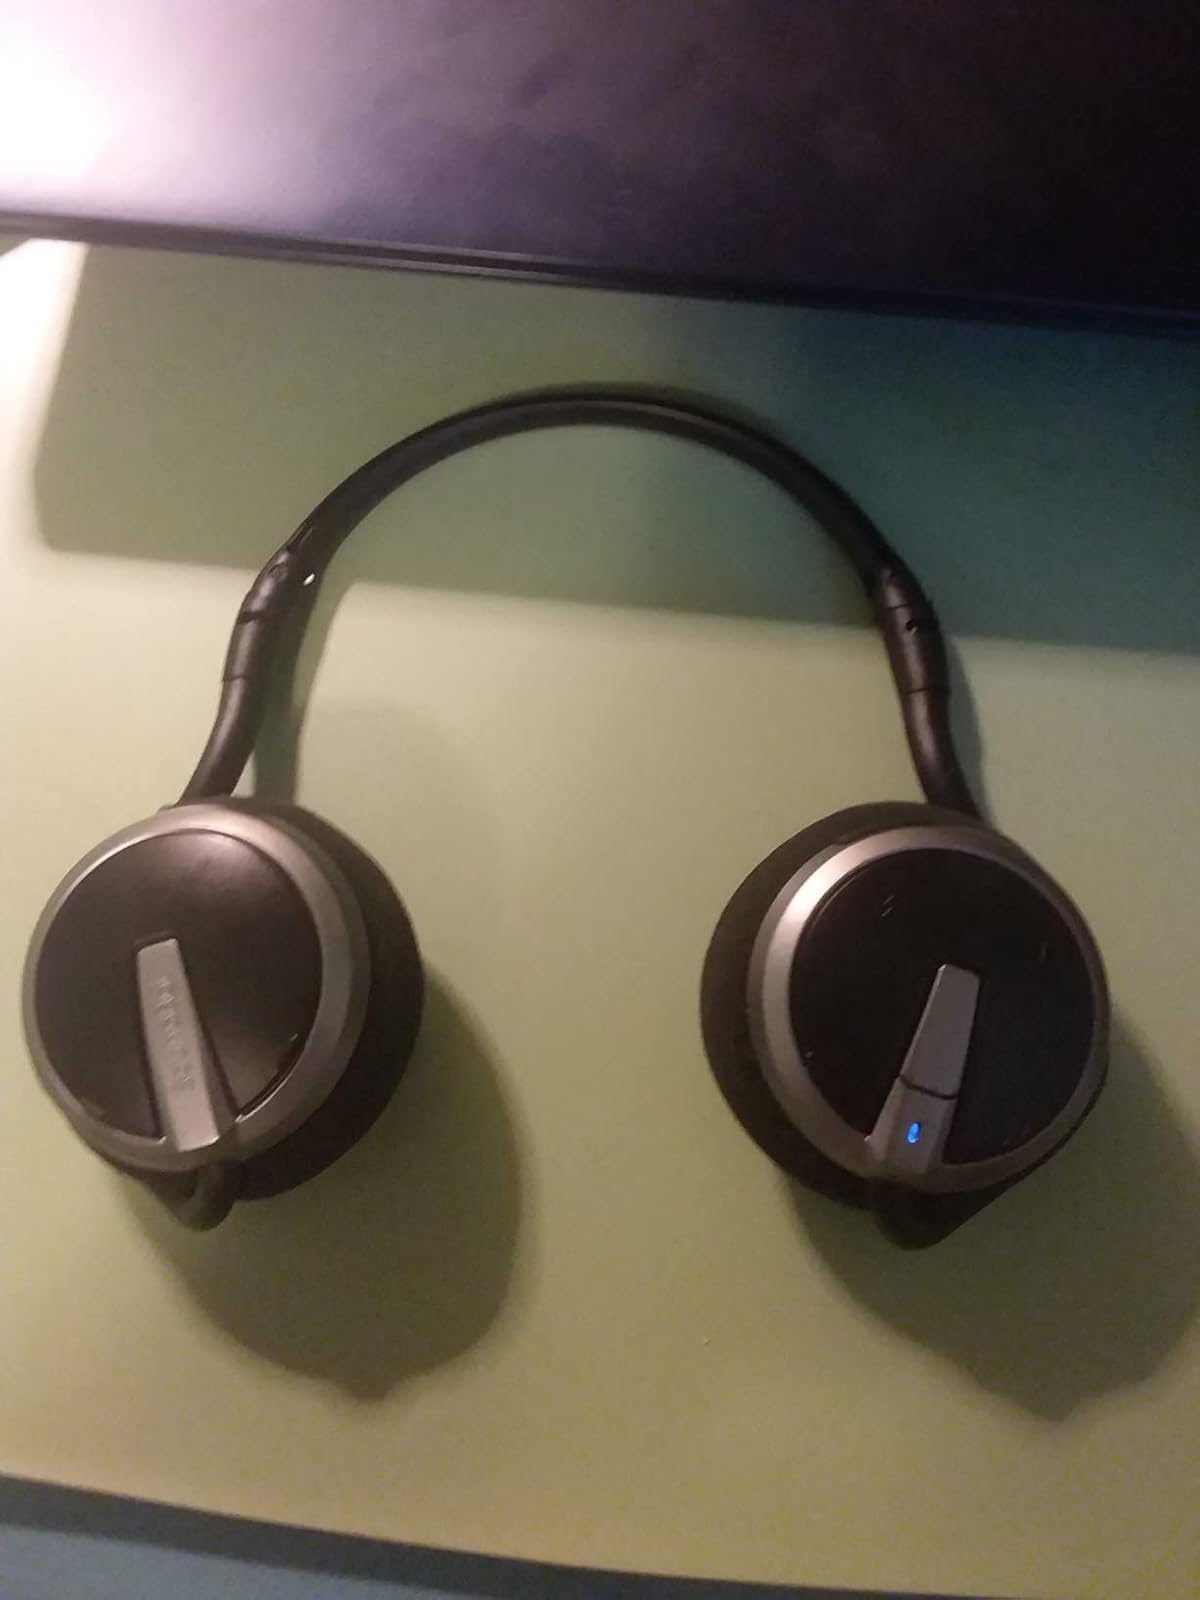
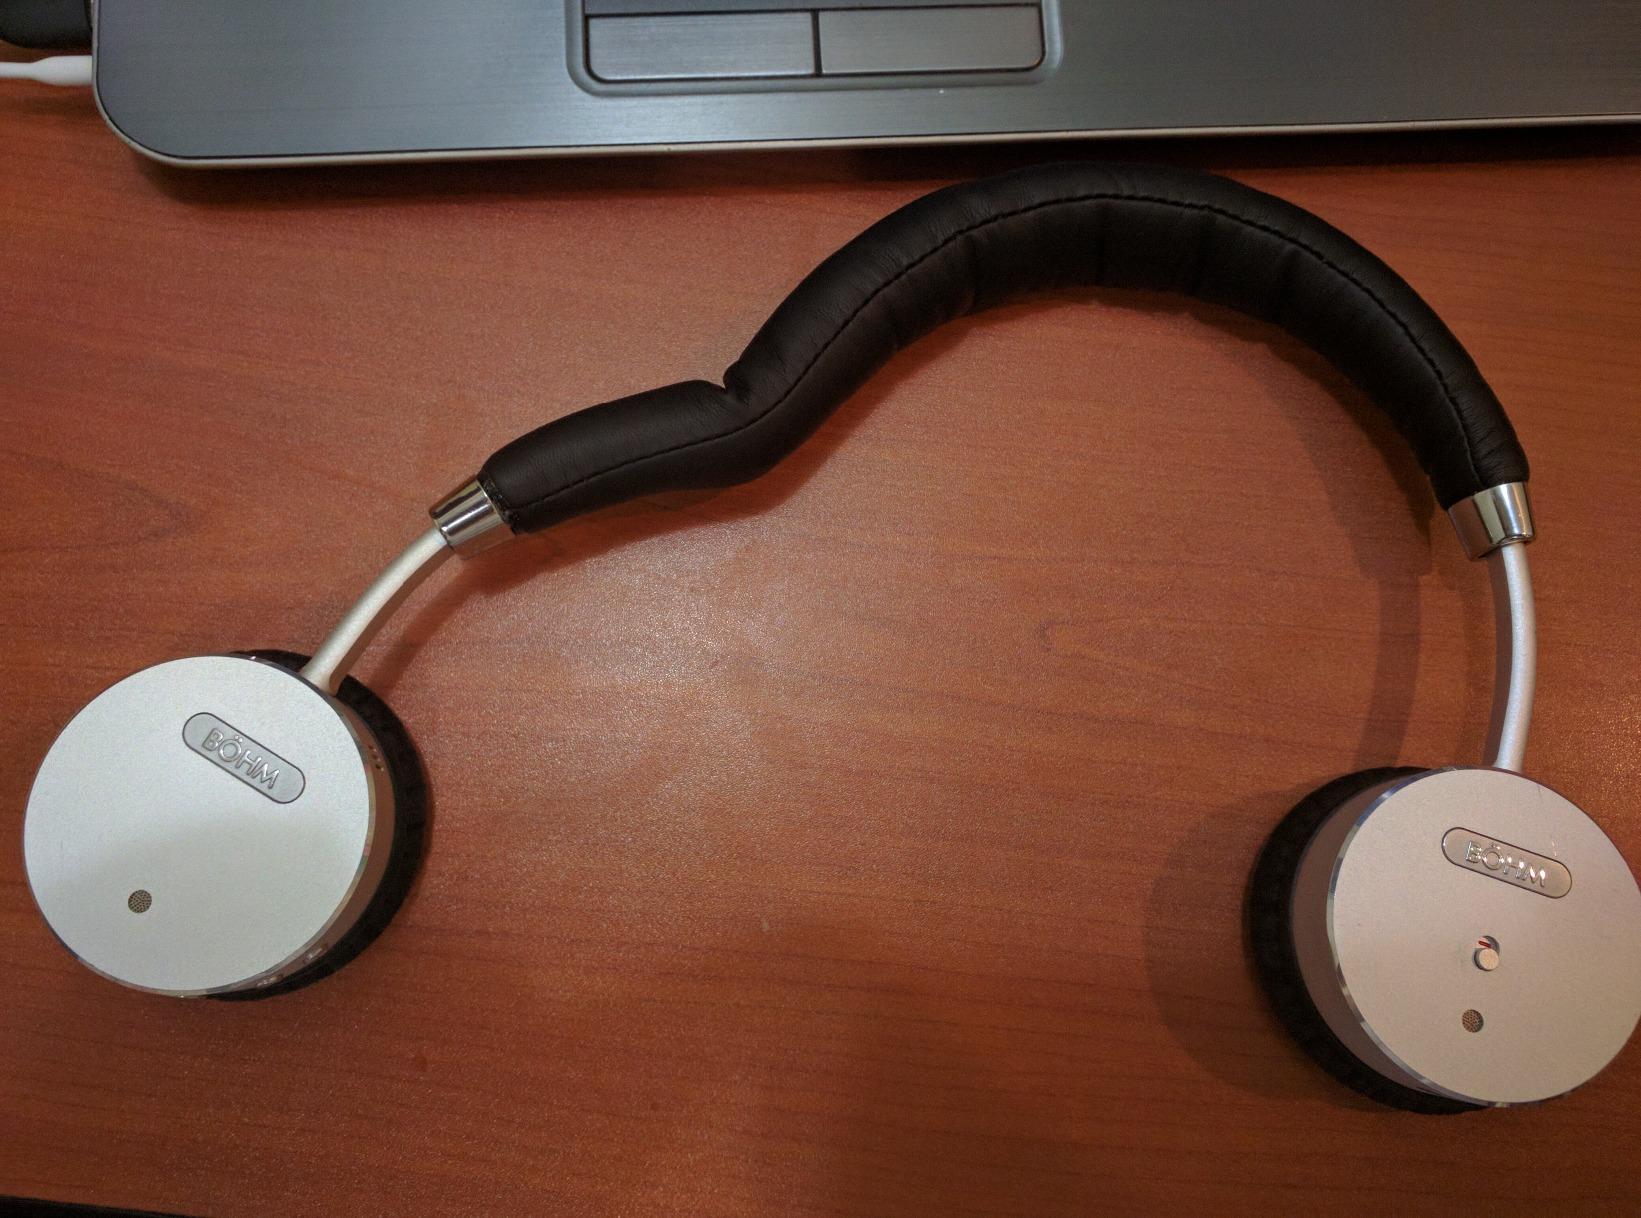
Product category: headphones
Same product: no